Mahāsāṃghika

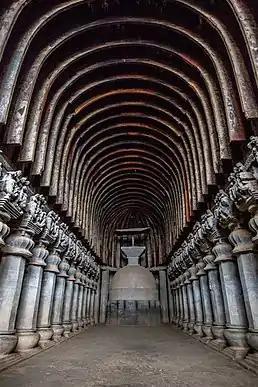
The Great Chaitya Hall at the Karla Caves in Maharashtra

According to Bart Dessein, the "Mohe sengzhi lu" (Mahāsāṃghika Vinaya) provides some insight into the format of this school's textual canon. They appear to have had a Vinaya in five parts, an Abhidharmapiṭaka, and a Sutrapiṭaka:Of these texts, their Vinaya was translated into Chinese by Buddhabhadra and Faxian between 416 and 418 CE in the Daochang Monastery in Nanjing, capital of the Eastern Jin Dynasty. In this text, their Abhidharma is defined as "the "sūtrānta" in nine parts" ("navāṅga"). This suggests that the early Mahāsāṃghikas rejected the abhidharmic developments that occurred within Sarvāstivāda circles. As is the case with their Vinayapiṭaka, also their Sutrapiṭaka seems to have consisted of five parts ("āgama"): *"Dīrghāgama",*"Madhyamāgama",*"Saṃyuktāgama", *"Ekottarāgama" and *"Kṣudrakāgama". Dessein also mentions that the school probably also had a Bodhisattvapiṭaka, which included material that "in all likelihood consisted of texts that formed part of the early development of the bodhisattva path as an alternative career to that of the arhant, perhaps serving as a foundation for the later developments of the bodhisattva doctrine".